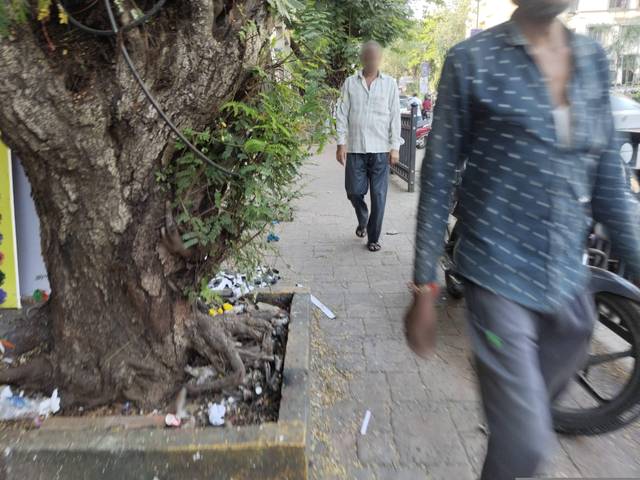
Region: India
Coordinates: 19.156, 72.846